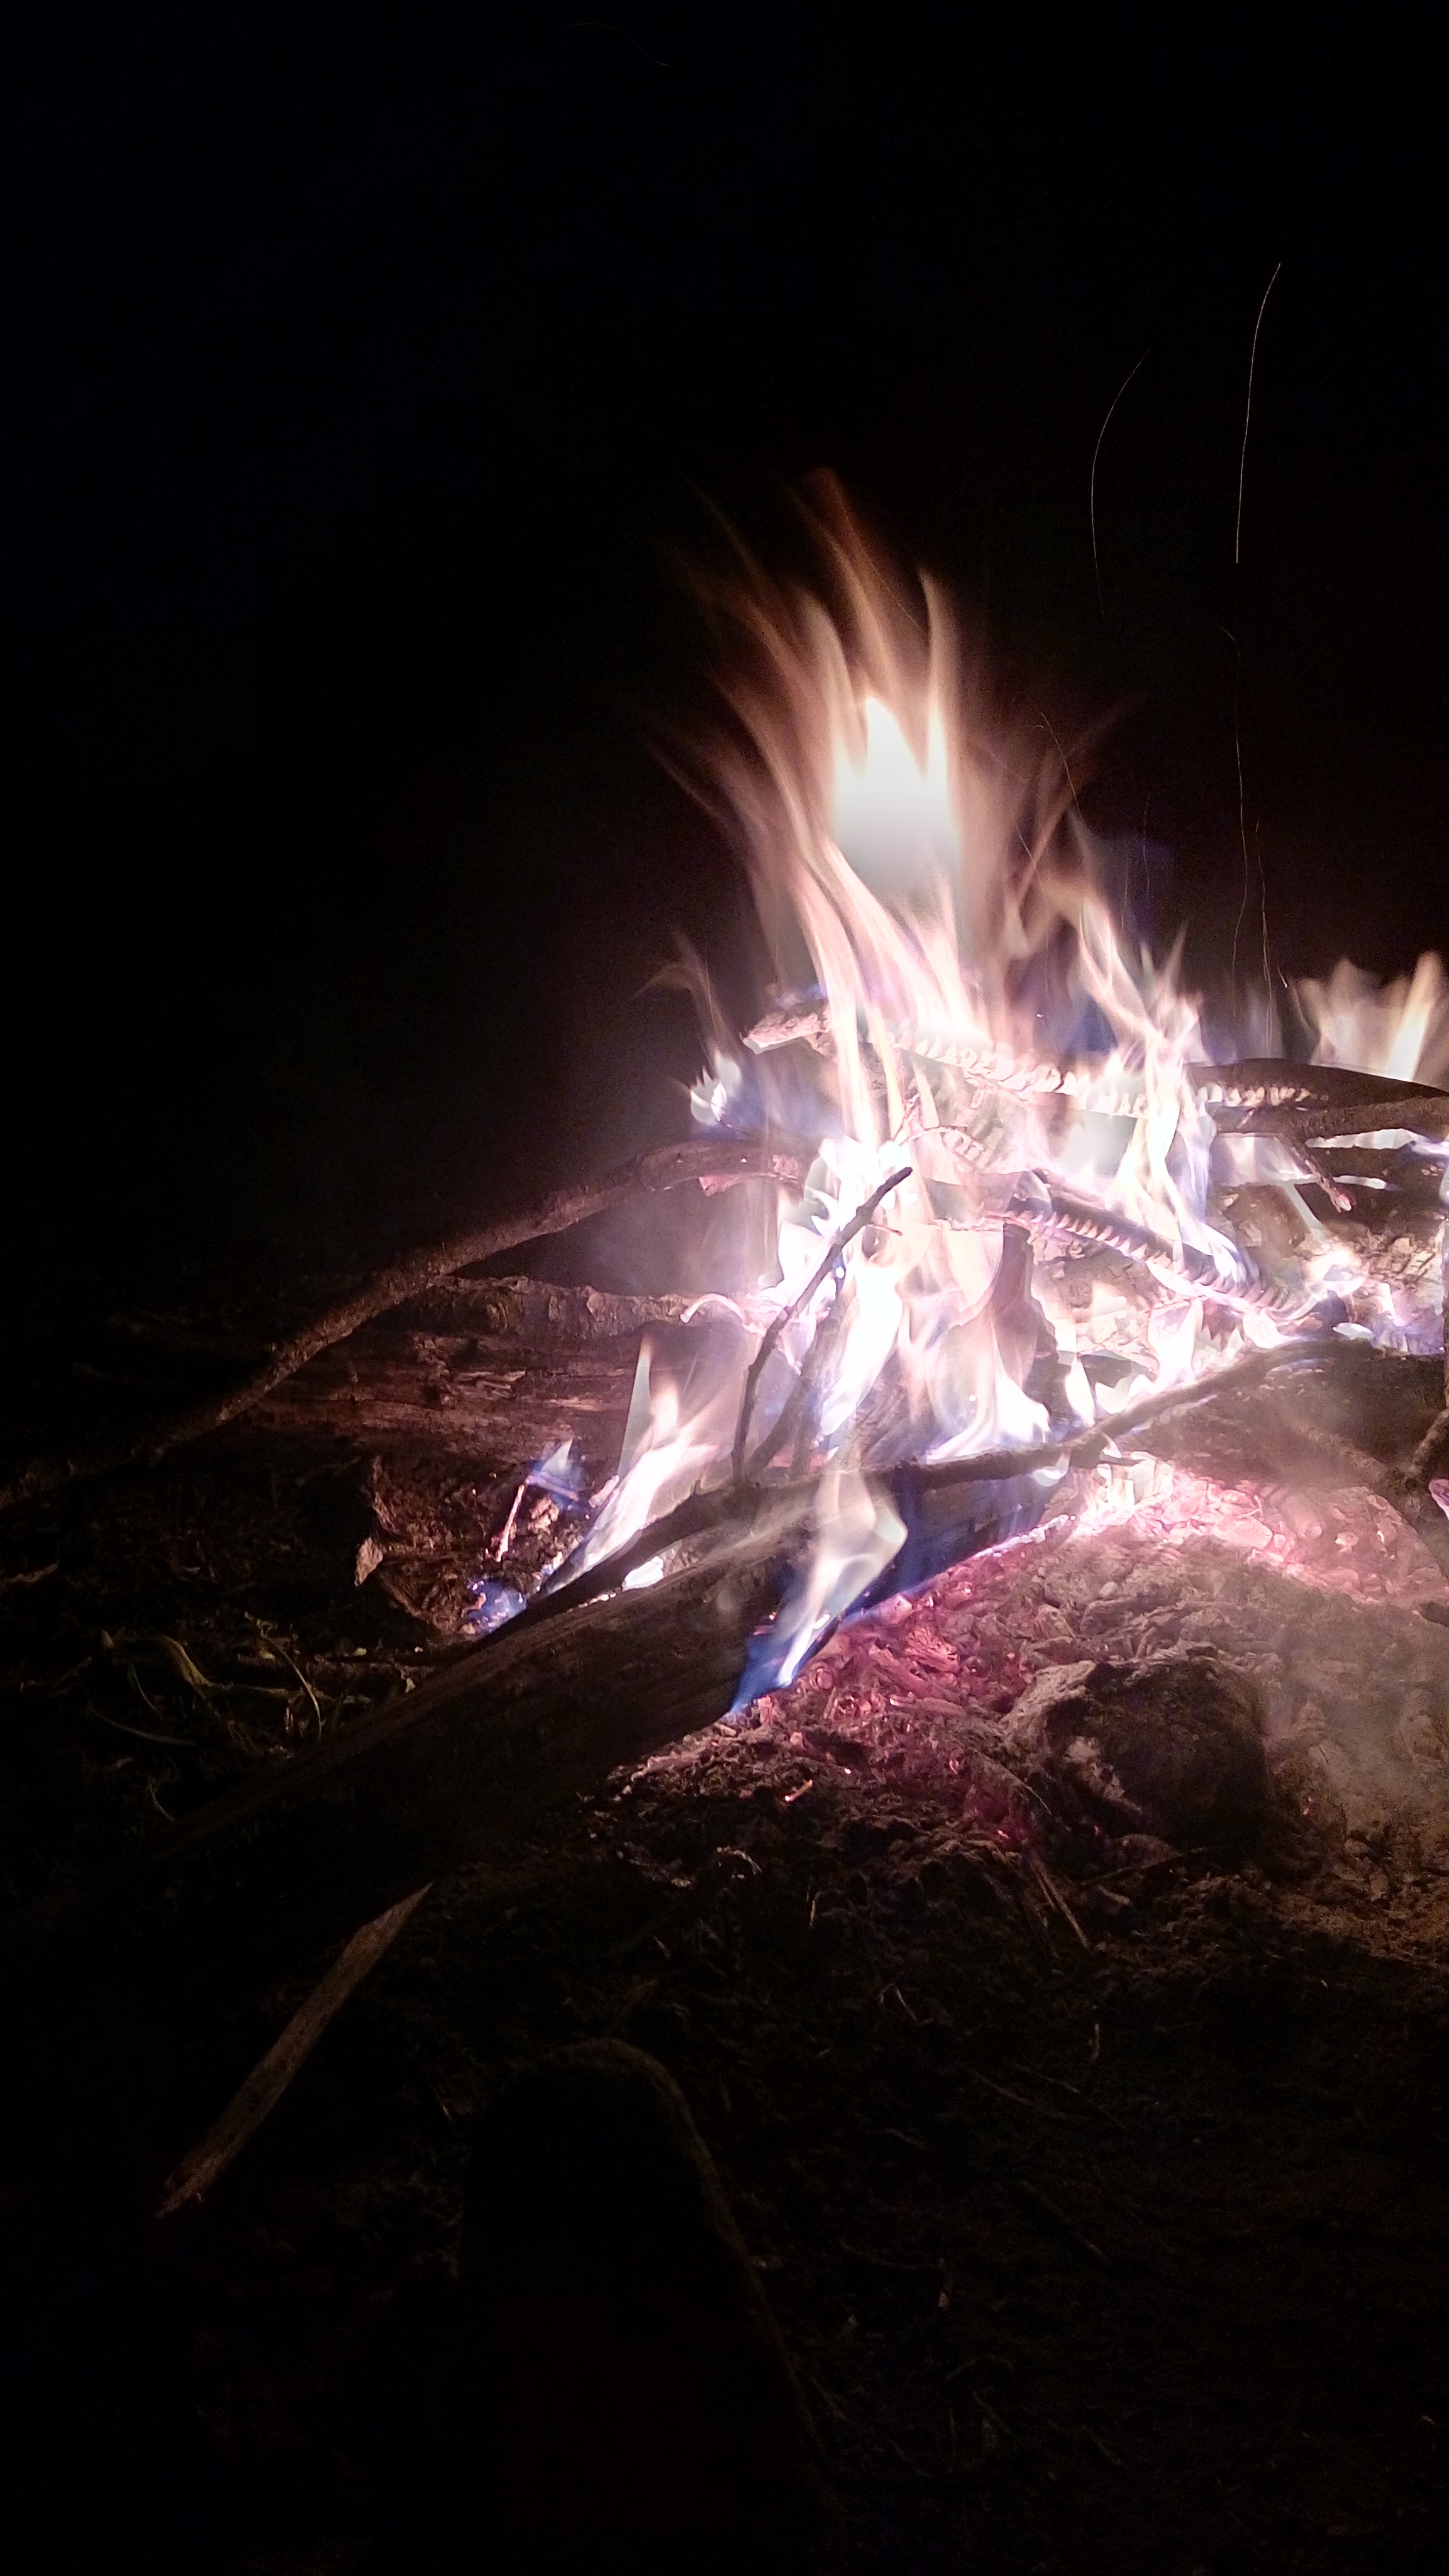
light, night, sparkler, fire, darkness, campfire, bonfire, geological phenomenon